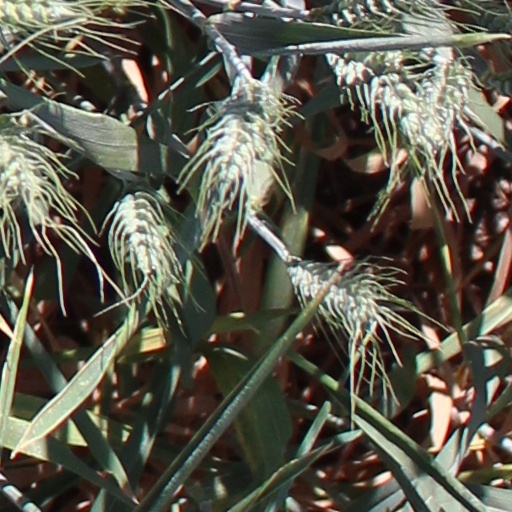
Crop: wheat